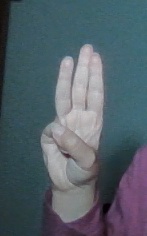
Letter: thaa